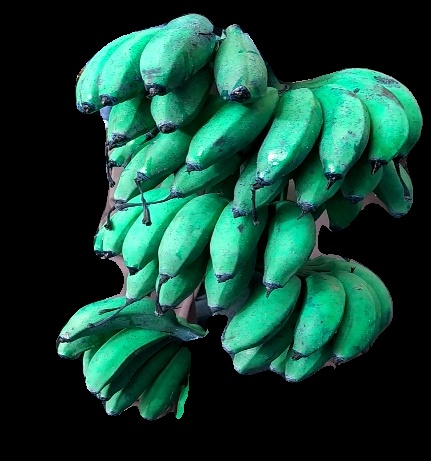
Variety: rasbale
Grade: grade3